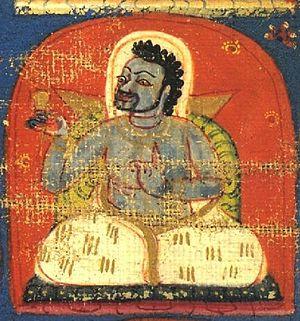
Padampa Sangye, aussi écrit Dampa Sangye, décédé en 1117, est un maître bouddhiste dit mahasiddha, originaire du sud de l'Inde. Il y vivait, y enseignait, mais est allé plusieurs fois au Tibet. Il y résidait à Tingri.